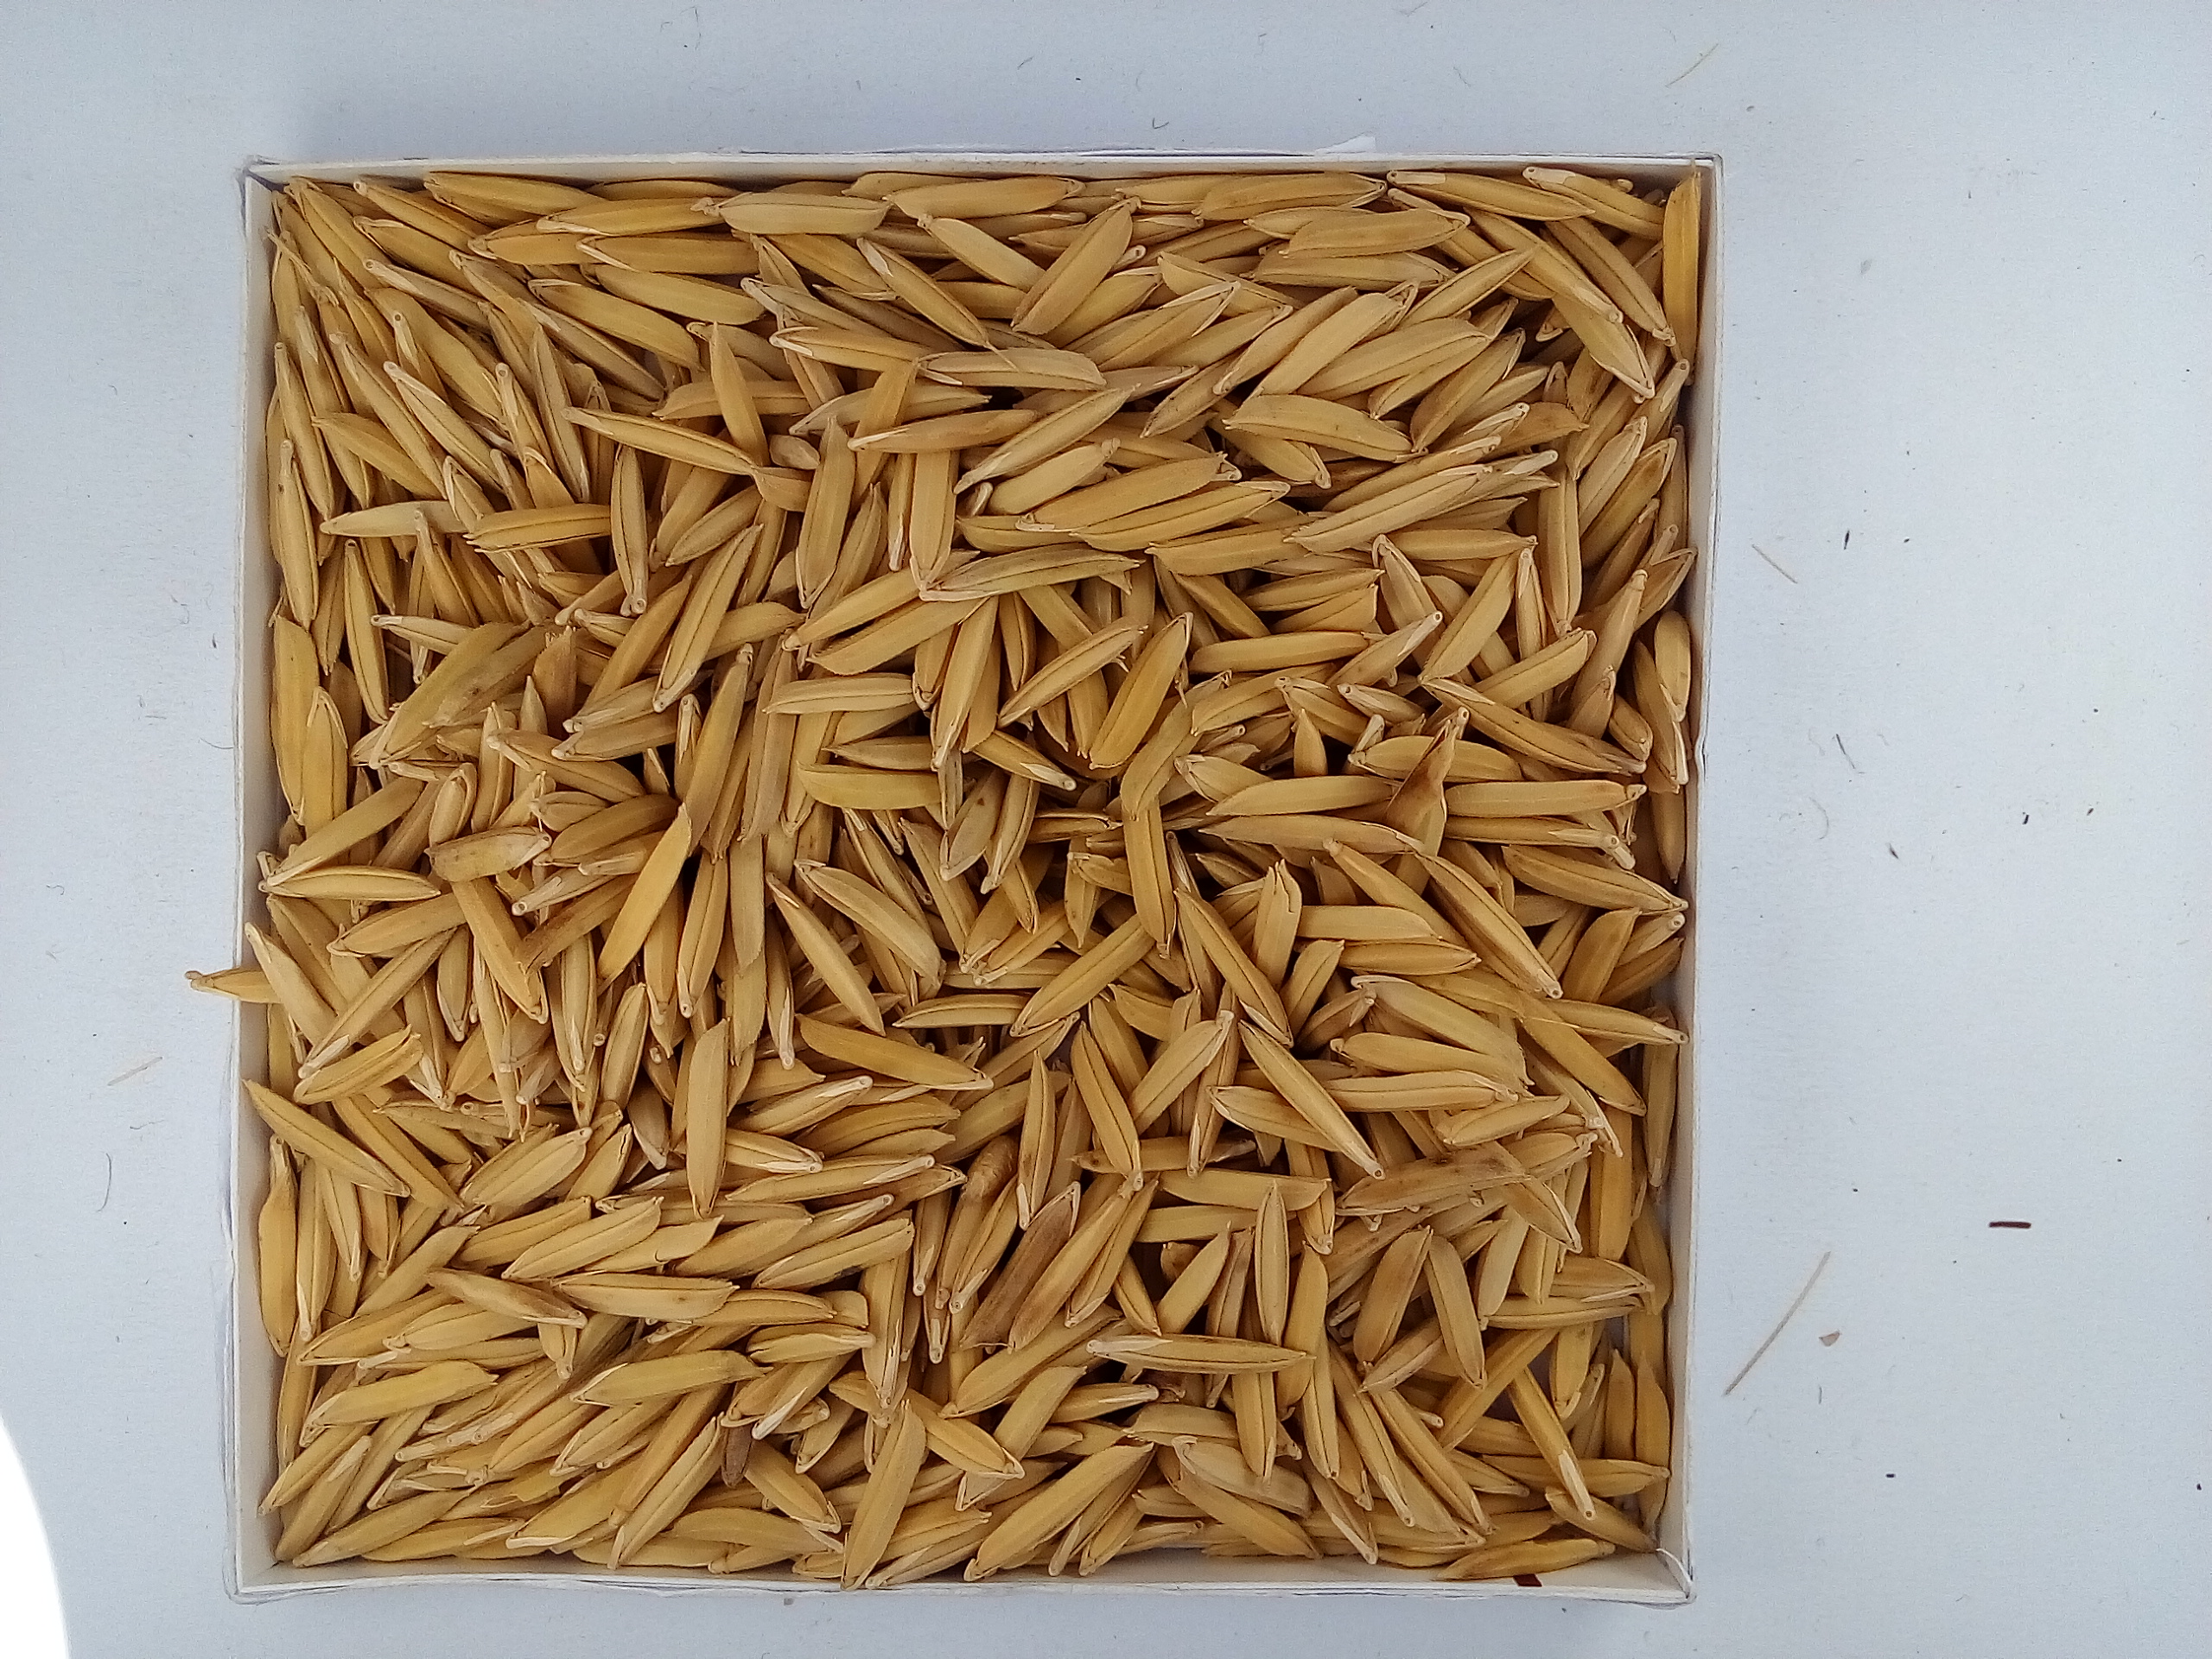
Rice seed variety: Unknown